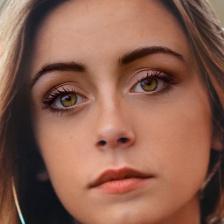
Label: faces